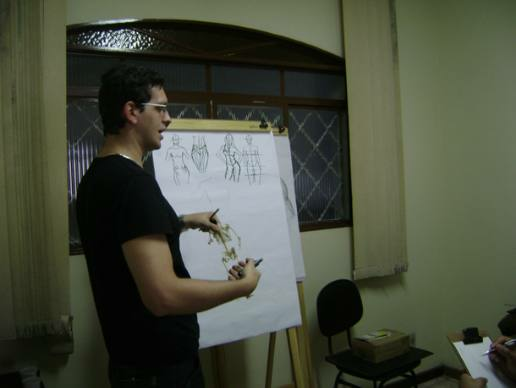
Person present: Yes